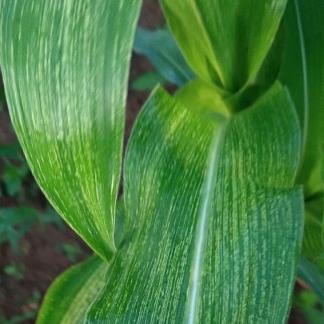
Crop: Maize
Condition: stripe-d